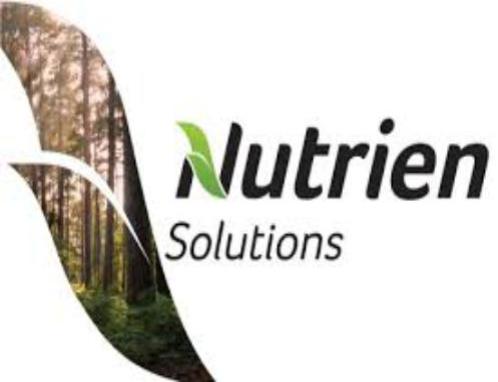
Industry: Food